Tsokolate

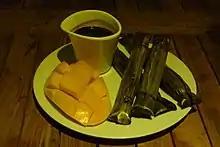
"Tsokolate" with "suman" rice cakes and ripe carabao mangoes

"Tsokolate" is traditionally prepared by boiling water and milk in a special high-necked pitcher-shaped pot known as a "tsokolatera" (also "tsokolatehan", "sikulatihan", "sikwatehan", etc.). It is taken off from the flame once bubbles start to form and a few discs of "tabliya" are dropped into the liquid. "Muscovado" sugar and more milk or cream is also added, to taste. A special wooden baton called the "molinillo" (also called "batidor" or "batirol") is then inserted through the top and briskly twirled using the palms of the hands to bring the liquid to a froth. It is then poured into individual cups.